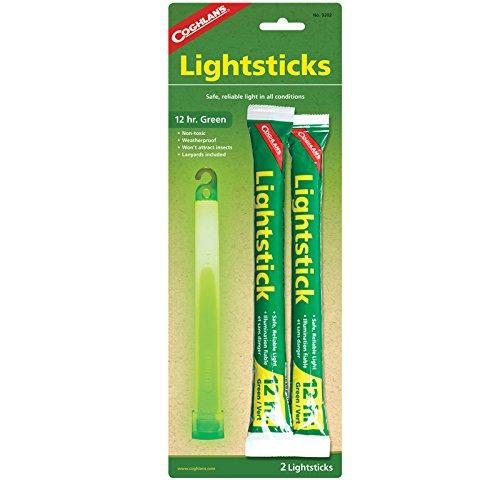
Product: Coghlan's Lightsticks
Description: glow for 12 hours without heat or flame.
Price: $21.50
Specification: Product Dimensions:         13.8 x 3.6 x 1 inches ; 1 pounds    |Shipping Weight: 1 pounds (View shipping rates and policies)|ASIN: B078HVXZ97|    #57734    in Camping & Hiking Equipment